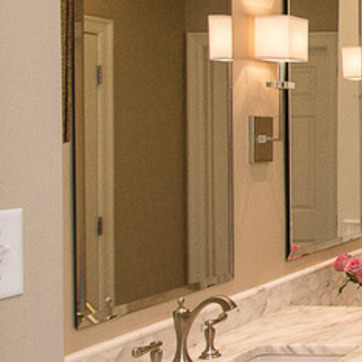
Material: mirror